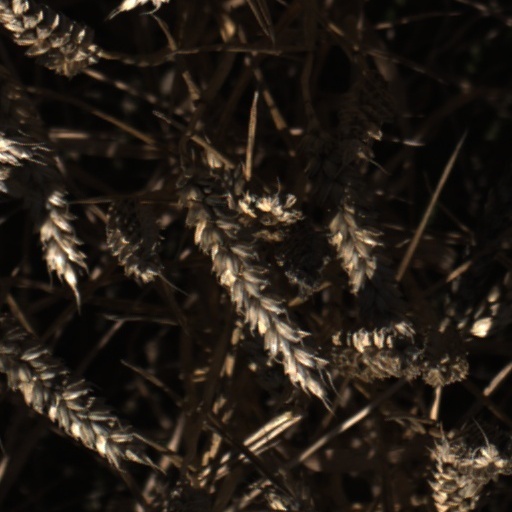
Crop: wheat